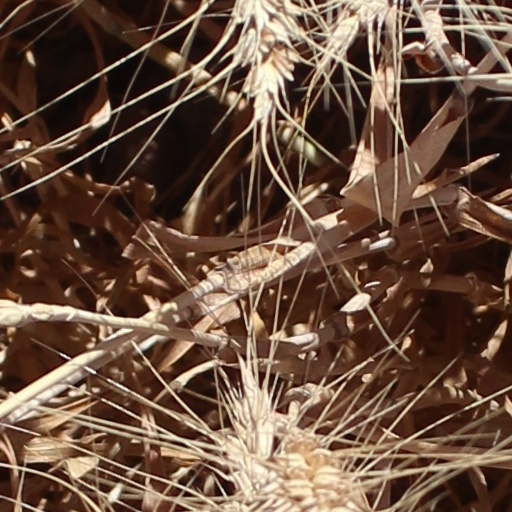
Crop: wheat